K. K. Downing

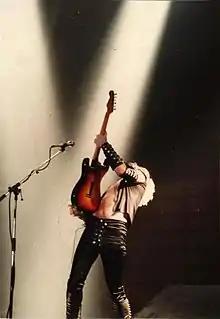
Downing in 1980

Downing has an aggressive, rock-influenced guitar style featuring solos and dual leads with fellow Judas Priest guitarist Glenn Tipton.